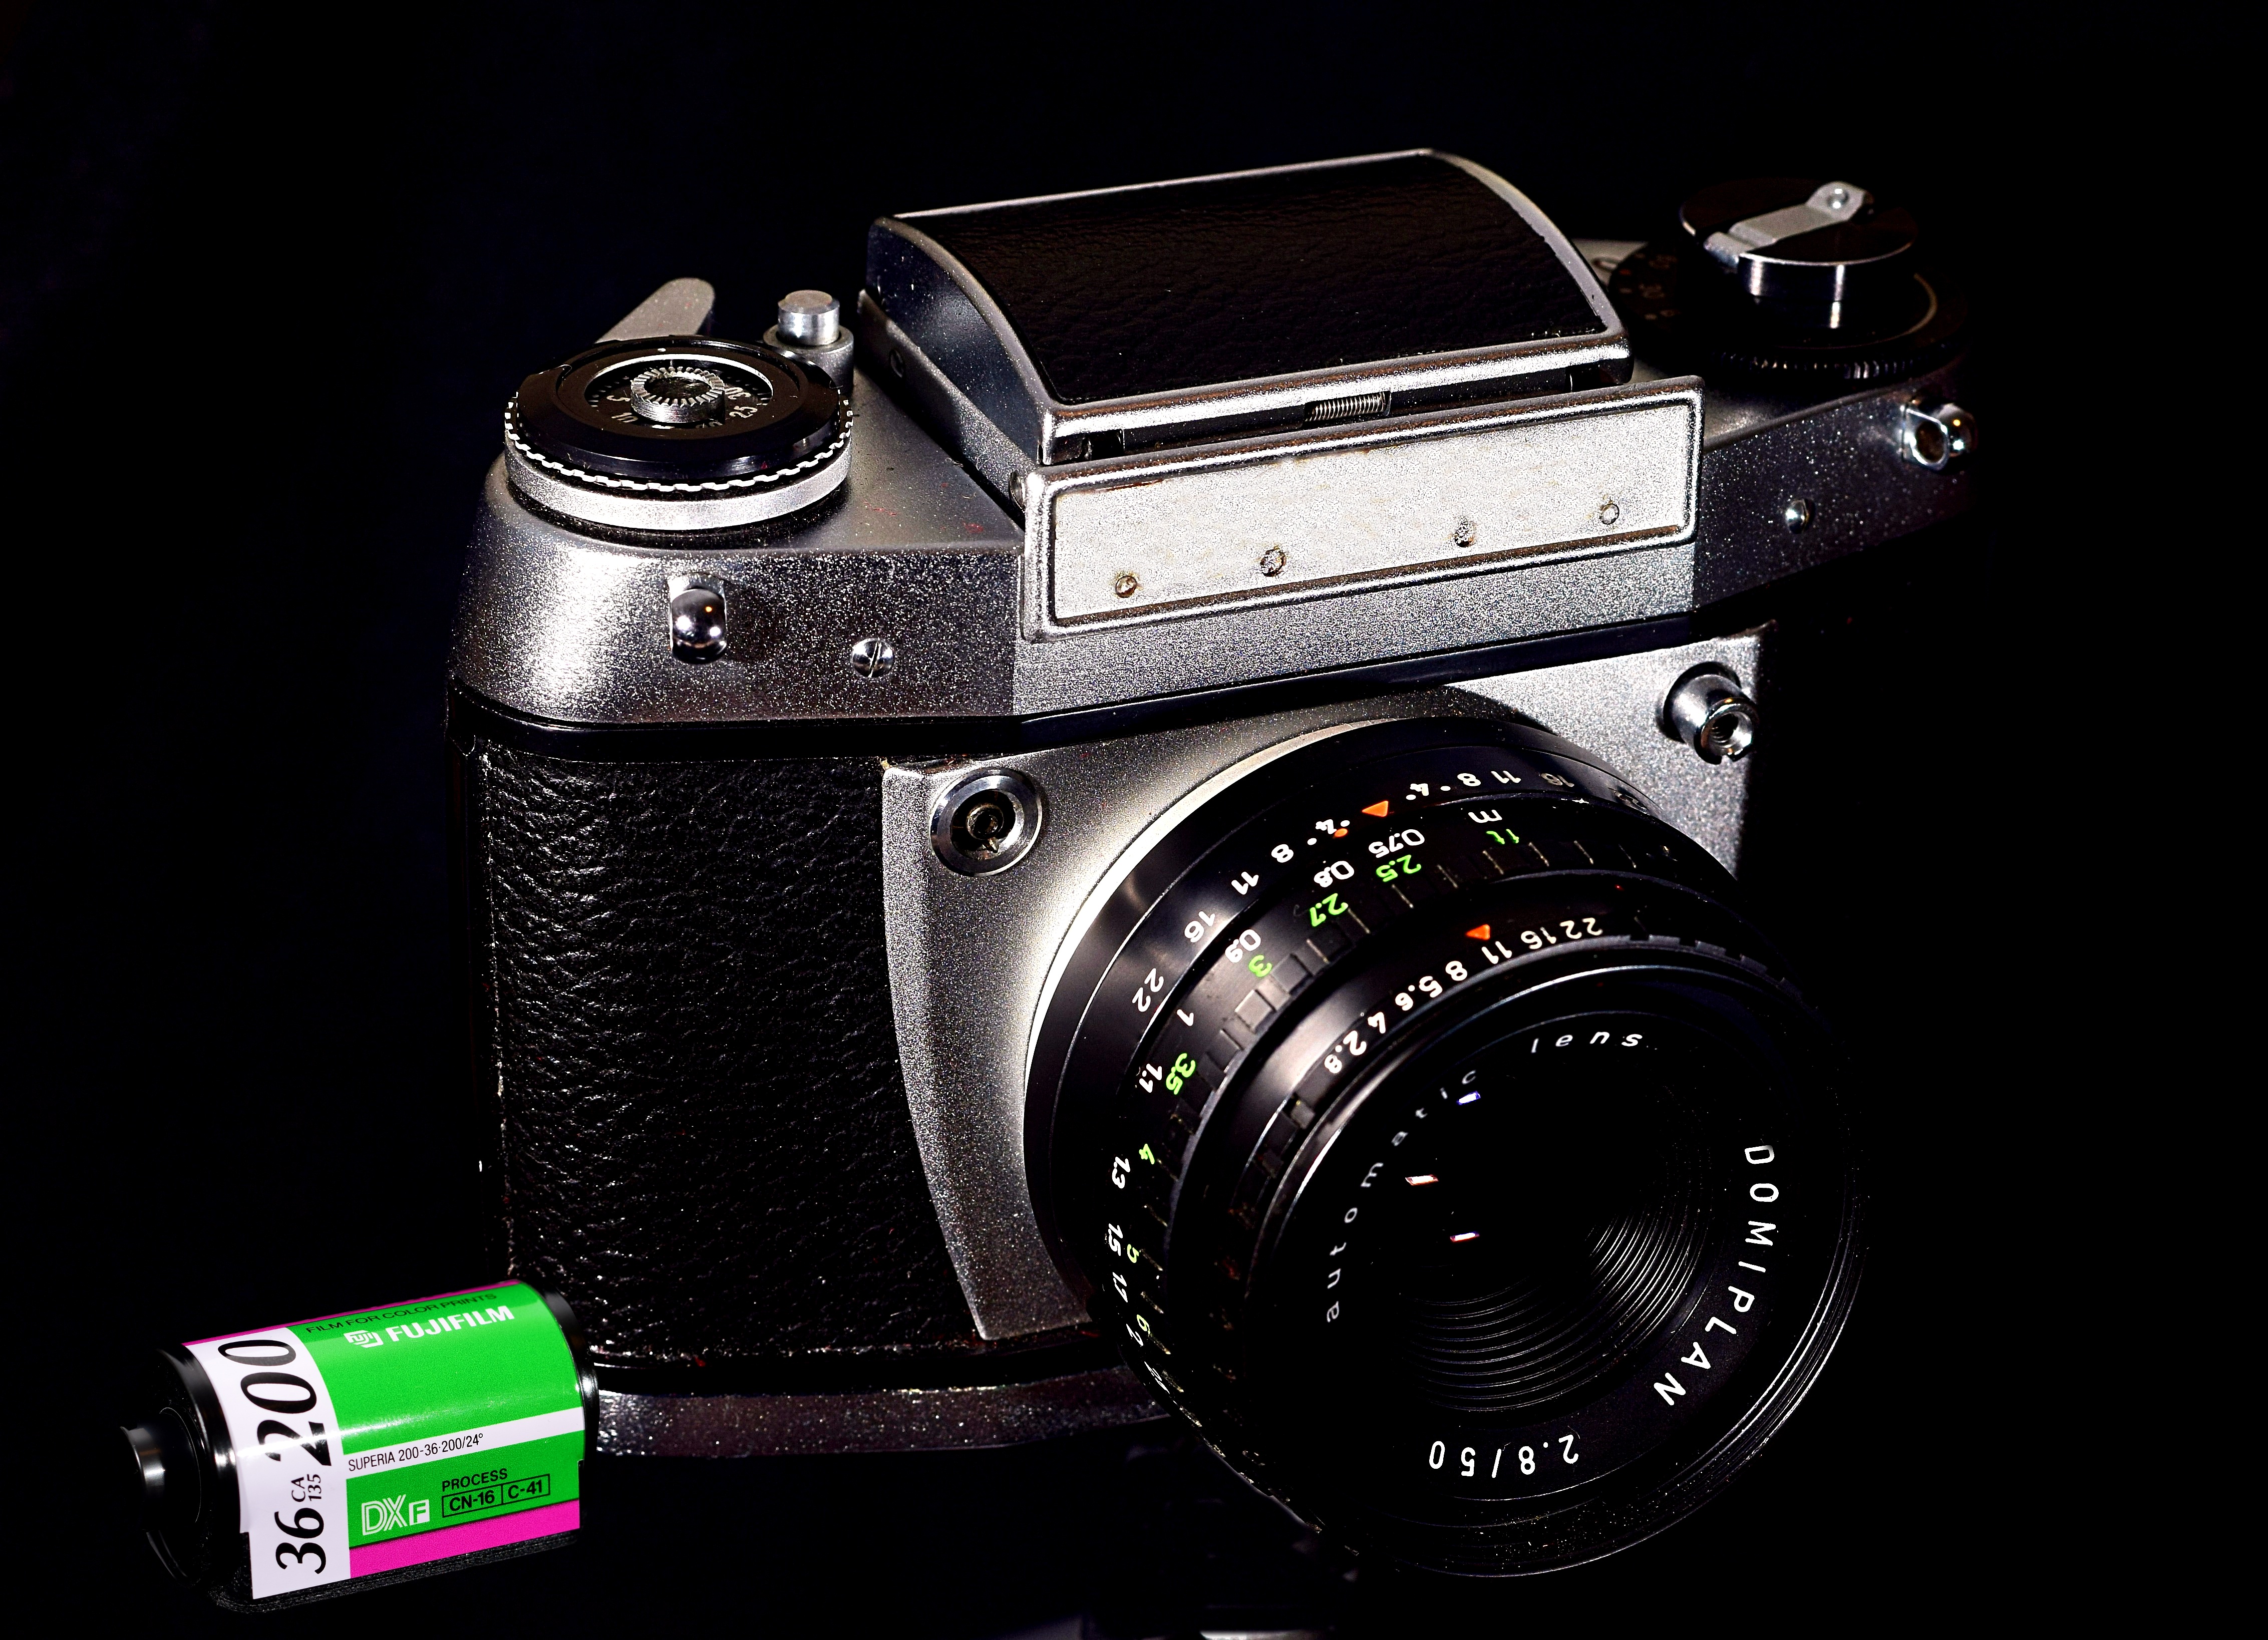
camera, film, product, reflex camera, digital camera, camera lens, kleinbild film, digital slr, single lens reflex camera, cameras optics, mirrorless interchangeable lens camera, analog fotoapparat